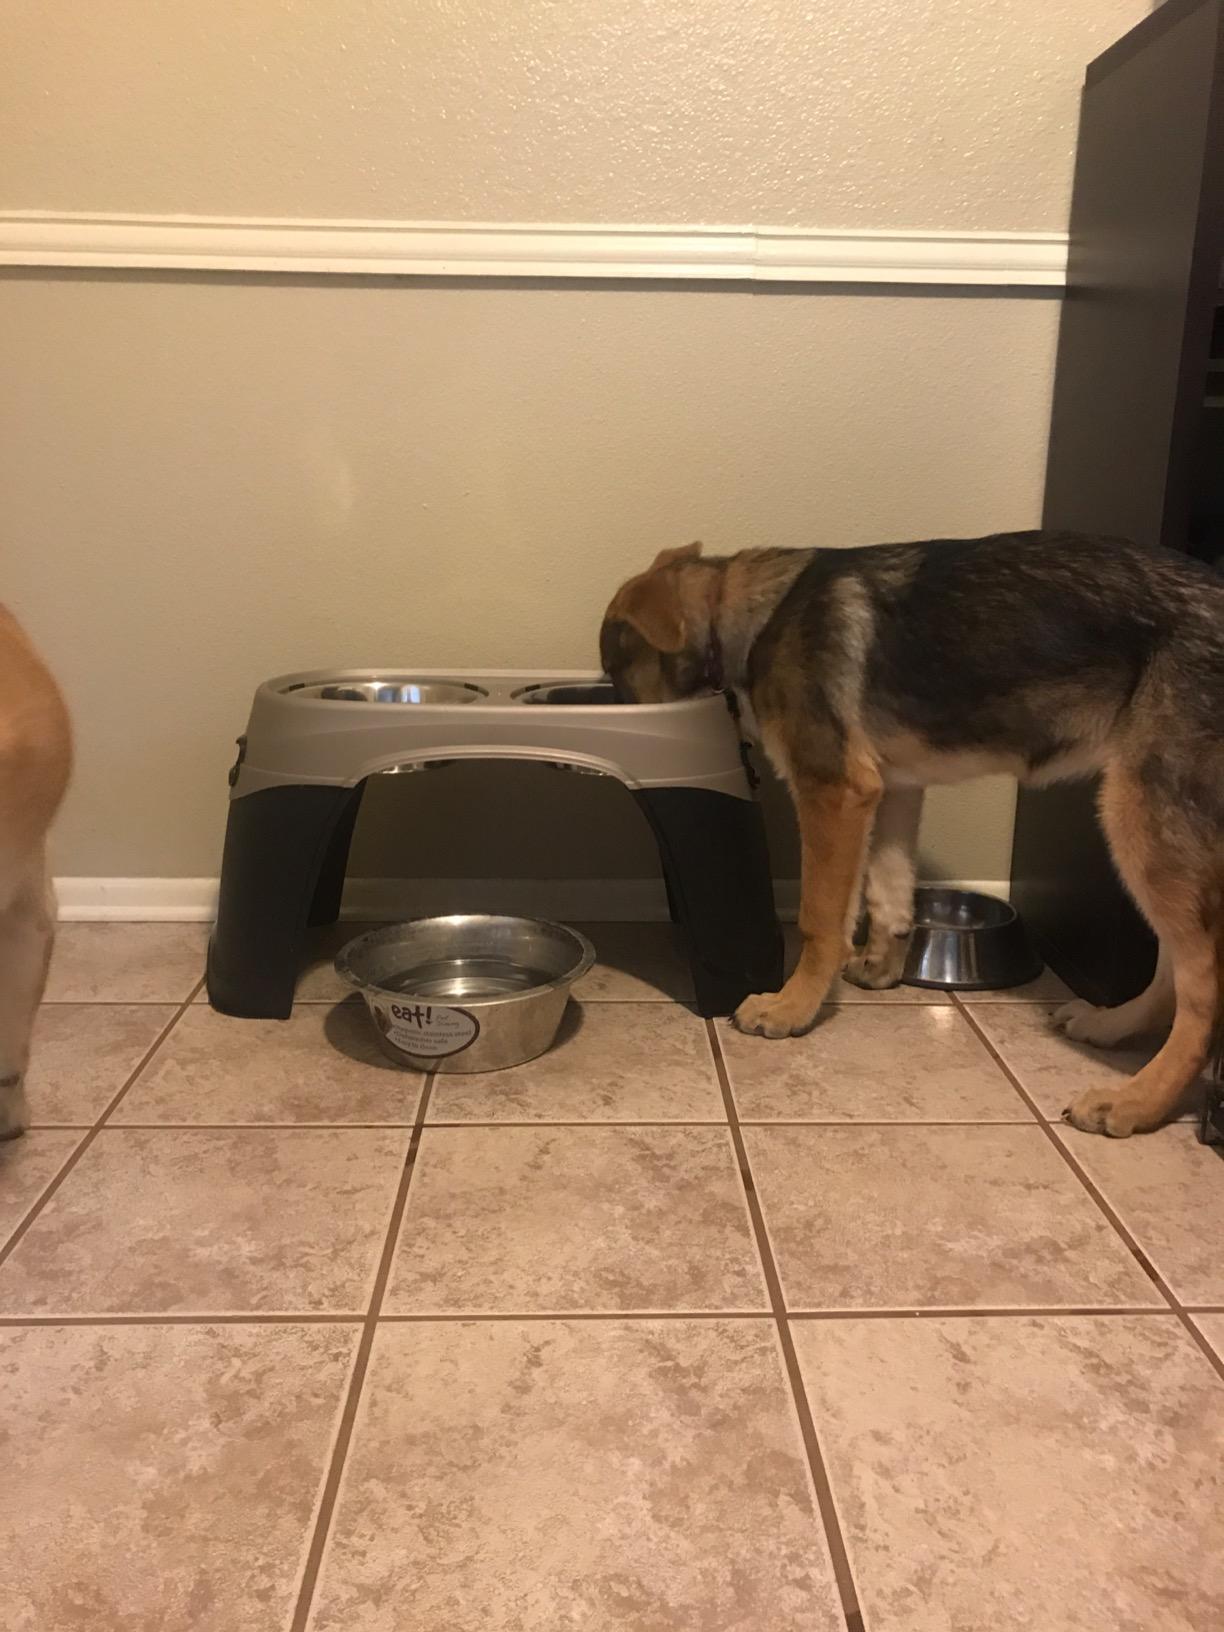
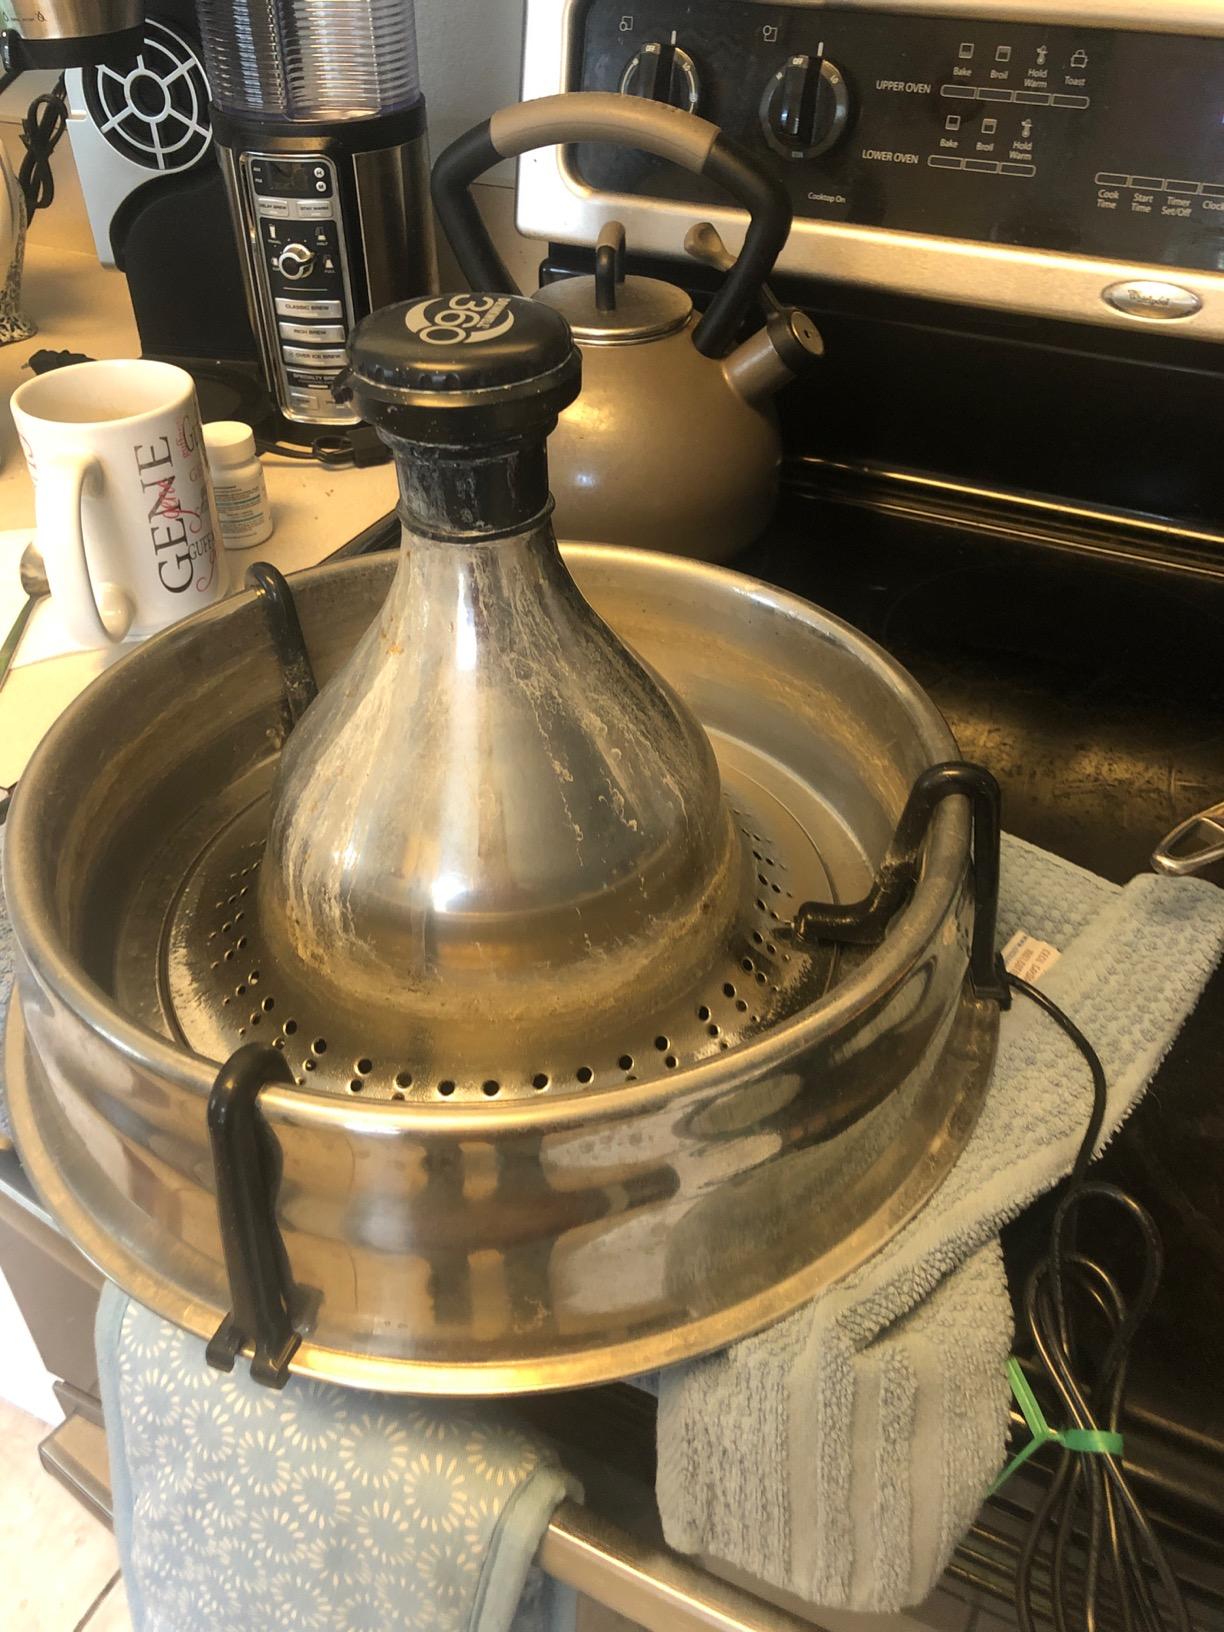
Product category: items_bowl
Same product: no